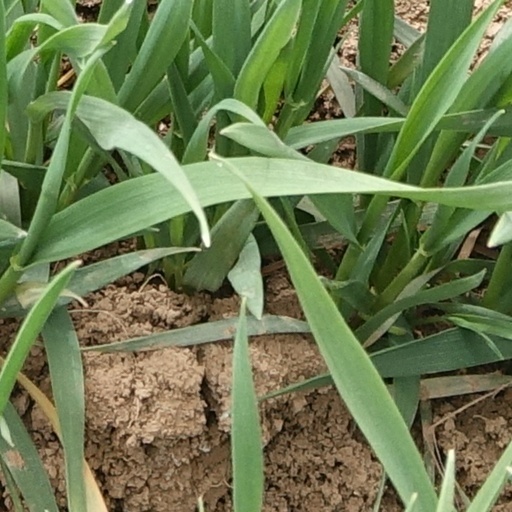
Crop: wheat